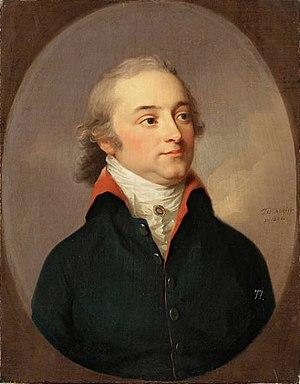
Frédéric Charles Louis de Schleswig-Holstein-Sonderbourg-Beck, né le 20 août 1757, décédé le 24 avril 1816. Il fut duc de Schleswig-Holstein-Sonderbourg-Beck de 1775 à 1816.